Asturian Mountain cattle

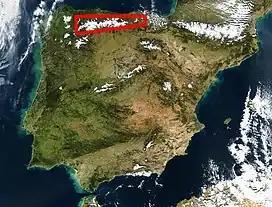
Area where Asturian Mountain cattle are prominent

The official census of Asturian Mountain cattle proceeds from the herdbook, which is managed by (ASEAMO, 'Spanish Association of breeders of selected cattle of the Asturian Mountain breed') since its creation in 1986.